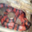
Label: snake